Christoph Schneider

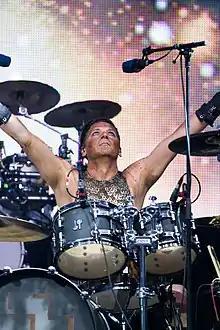
Schneider performing with Rammstein in 2015

Schneider uses and endorses Sabian cymbals, DW drum kits, pedals and hardware, Vic Firth drumsticks, and Remo Drumheads. He previously used and endorsed Sonor Drums, Tama Drums and Meinl cymbals.